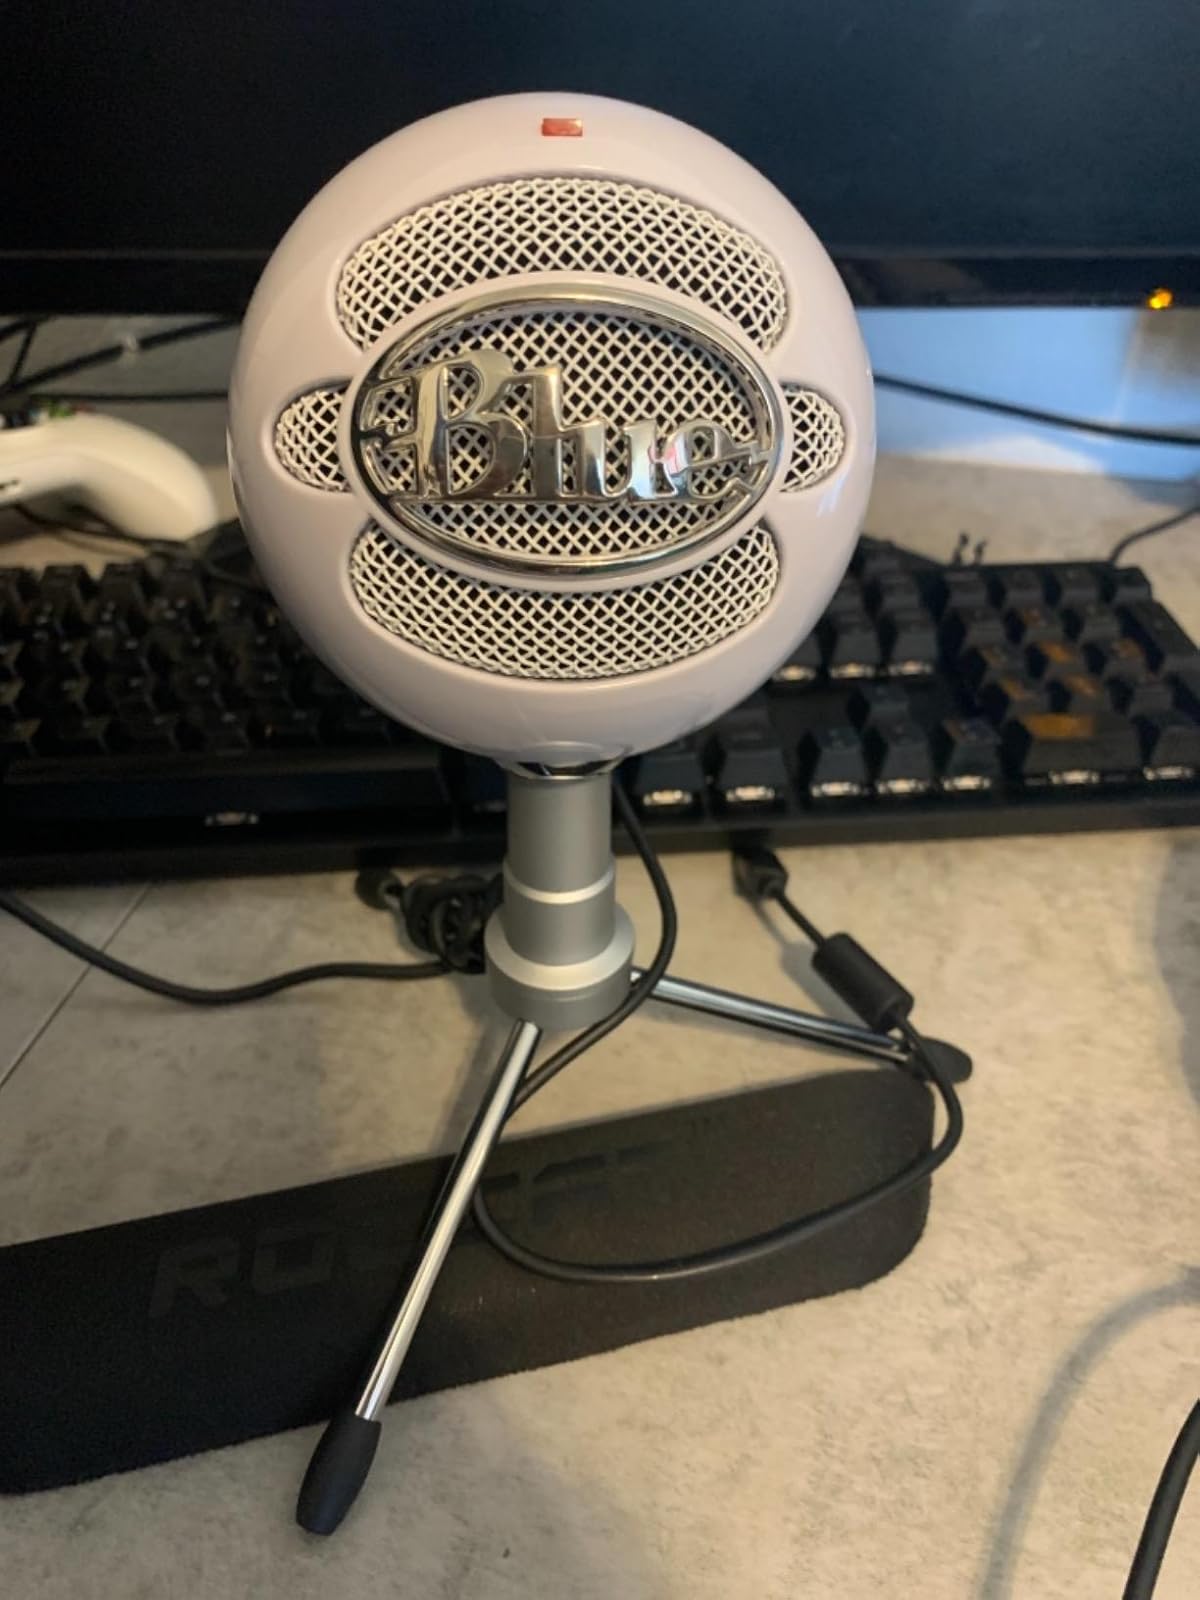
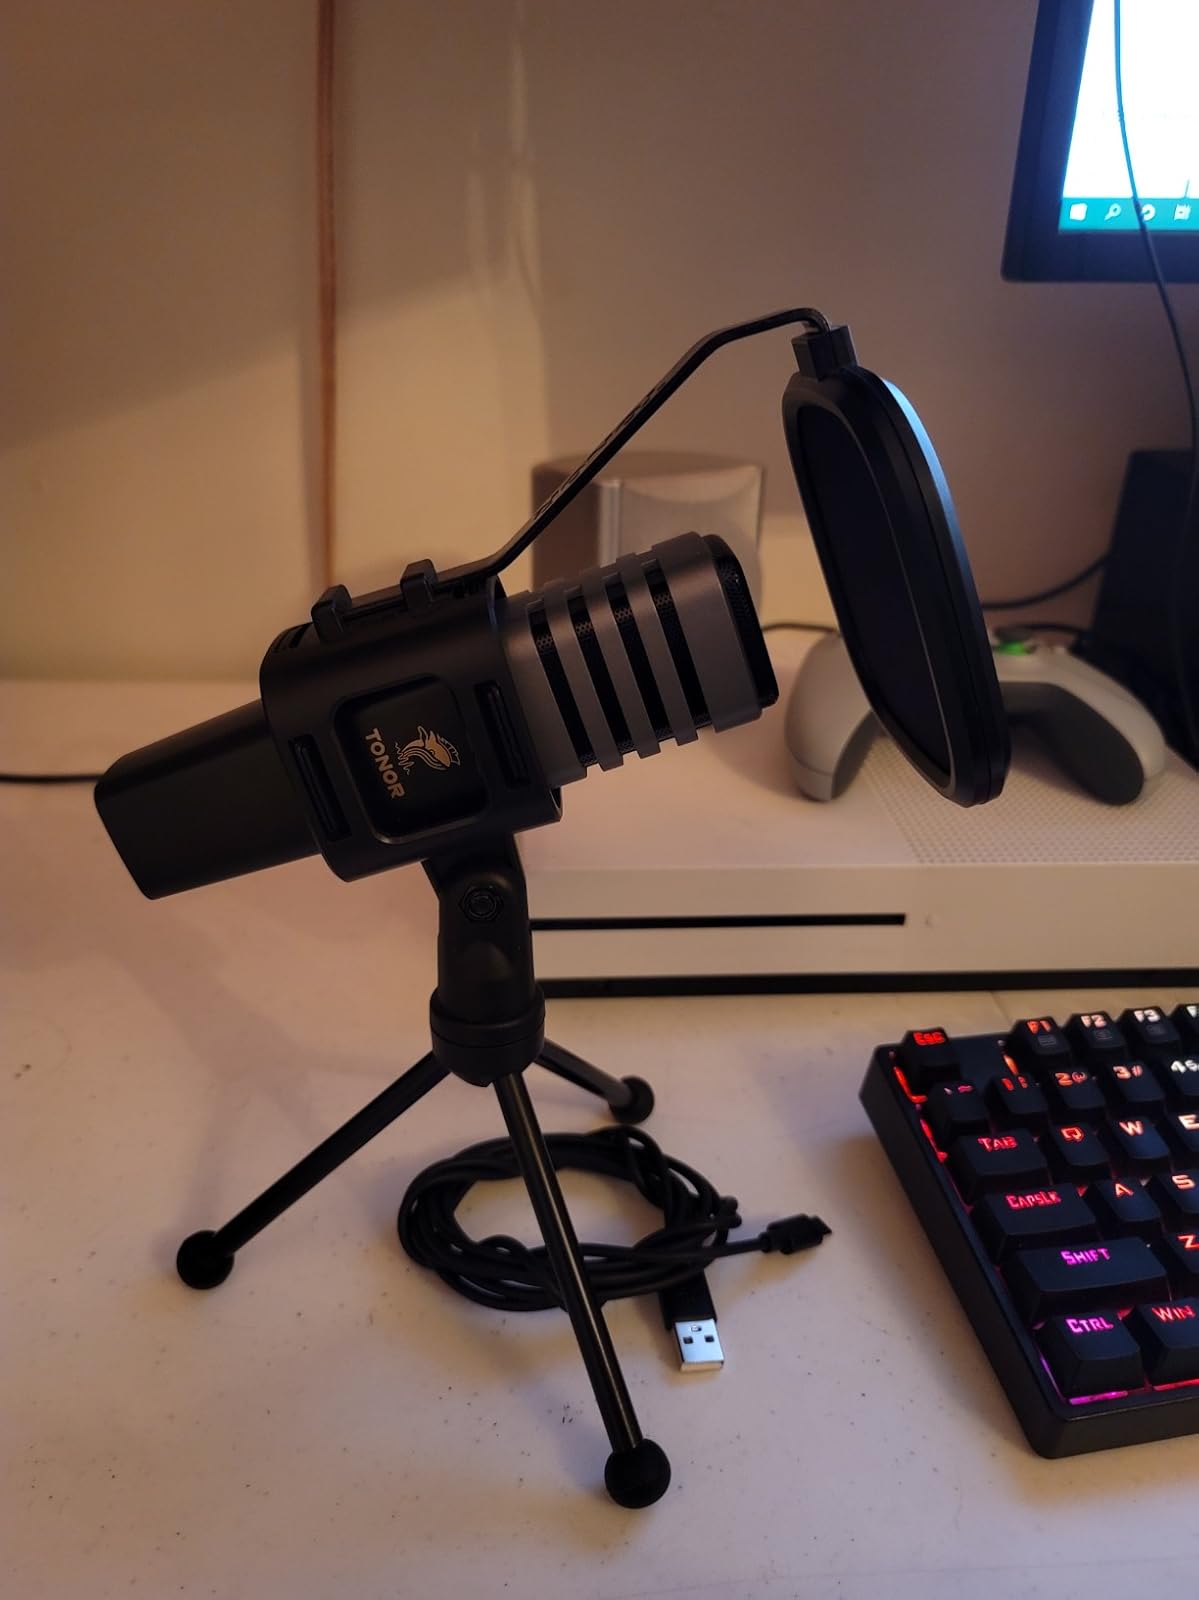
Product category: microphone
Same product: no